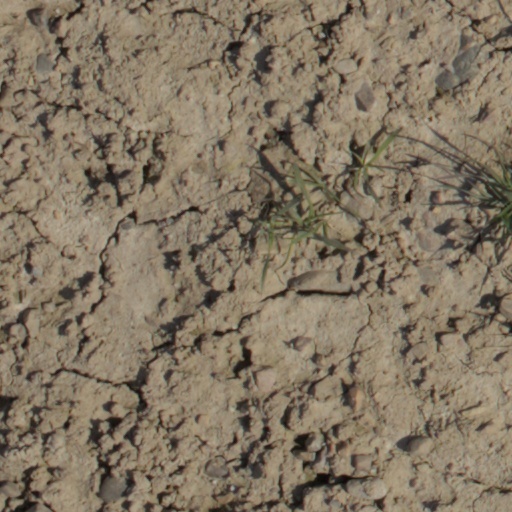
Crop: wheat